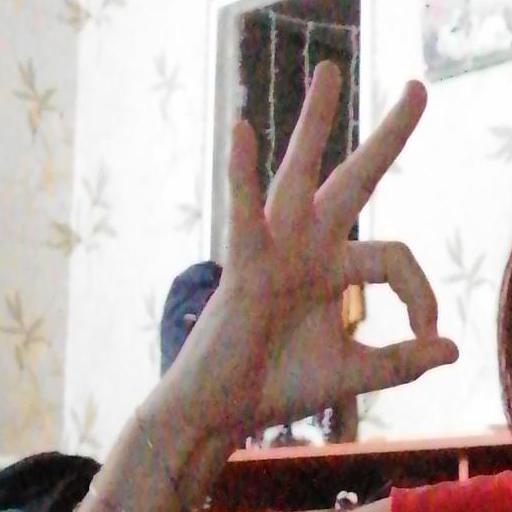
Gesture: ok